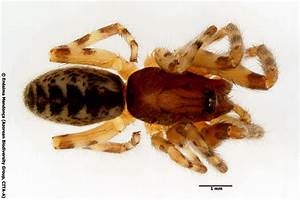
Label: spider